Chris John (boxer)

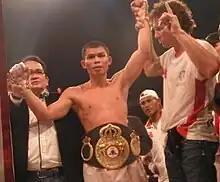
John (center) with the WBA title

Yohannes Christian "Chris" John (born 14 September 1979) is an Indonesian former professional boxer who competed from 1998 to 2013. He held the World Boxing Association (WBA) featherweight title from 2004 to 2009, then held the (Super version) from 2009 to 2013, with his near decade-long reign being the second longest in the division's history (after Johnny Kilbane). During his reign, John defended the title against 16 boxers, the second most in featherweight history (after Eusebio Pedroza).